Ambiguous (film)

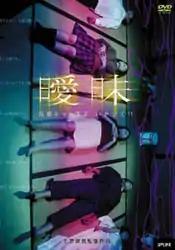
DVD cover

also known as and is a 2003 Japanese Pink film directed by Toshiya Ueno. It was chosen as Best Film of the year at the Pink Grand Prix ceremony.